Eagle Guard Station

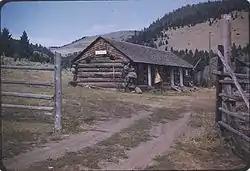
Eagle Guard Station in 1956

The Eagle Guard Station is a site on the National Register of Historic Places located about 11 miles west of Townsend, Montana. It was added to the Register on September 20, 2001.